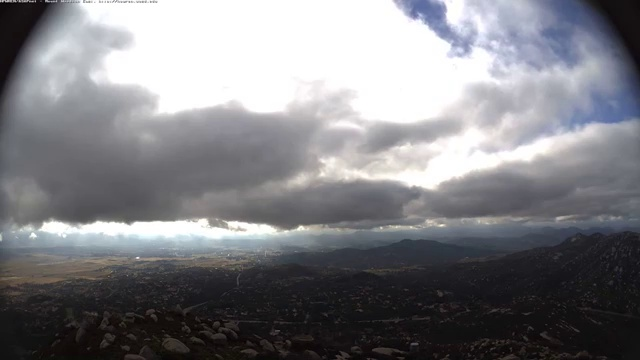
Fire: no
Smoke: no